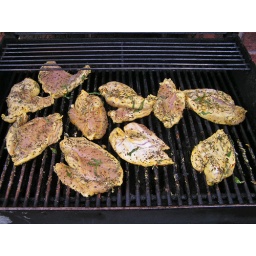
Boneless chicken breasts, marinated in white vermouth, garlic and fresh tarragon, start to sizzle.